Shark tourism

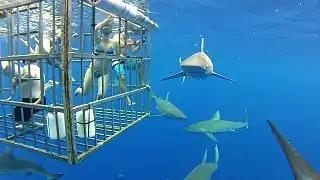
Shark cage diving

Shark tourism is a form of eco-tourism that allows people to dive with sharks in their natural environment. This benefits local shark populations by educating tourists and through funds raised by the shark tourism industry. Communities that previously relied on shark finning to make their livelihoods are able to make a larger profit from diving tours while protecting the local environment. People can get close to the sharks by free- or scuba diving or by entering the water in a protective cage for more aggressive species. Many of these dives are done by private companies and are often baited to ensure shark sightings, a practice which is highly controversial and under review in many areas.